William Broadbent

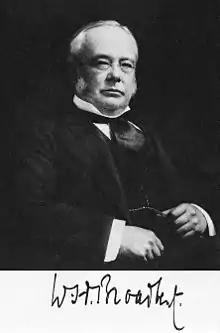

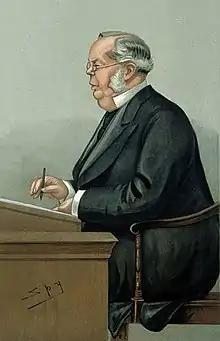
Broadbent as caricatured by Spy (Leslie Ward) in "Vanity Fair", October 1902

Sir William Henry Broadbent, 1st Baronet (23 January 1835 – 10 July 1907) was an English neurologist who was a leading British authority in the field of cardiology and neurology. He also performed research involving diseases such as tuberculosis and cancer. In 1881 he was elected President of the London Medical Society and in 1887 President of the Clinical Society of London.